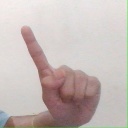
अक्षर: ए